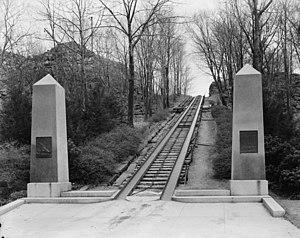
Ce qui suit est la liste des Historic Civil Engineering Landmarks, c'est-à-dire la liste des monuments historiques de génie civil, établie aux États-Unis par l' American Society of Civil Engineers depuis qu'elle a commencé le programme en 1964. Cette désignation est accordée à des projets, des structures et des sites situés aux États-Unis et dans le reste du monde. À compter de 2013, il y a plus de 260 éléments dans cette liste.